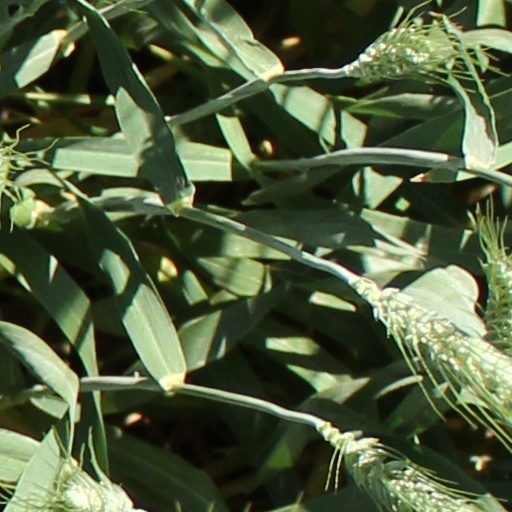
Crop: wheat